Little Teachers

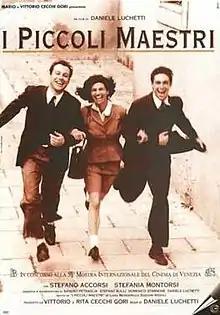

Little Teachers is a 1998 Italian war drama film written and directed by Daniele Luchetti. Based on the novel "I piccoli maestri" by Luigi Meneghello, it entered the main competition at the 55th Venice International Film Festival.